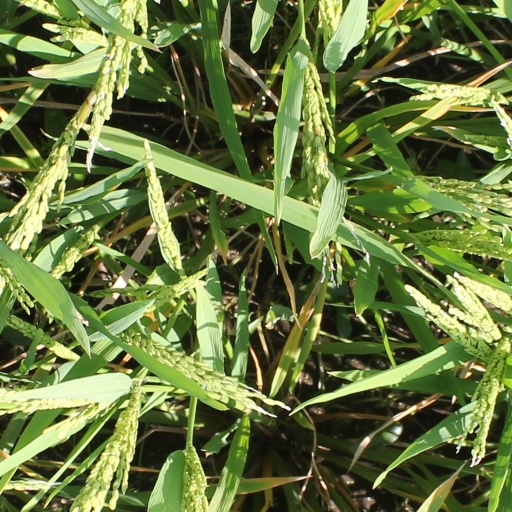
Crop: rice